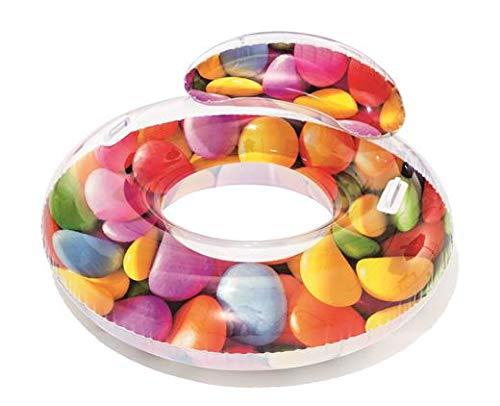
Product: Bestway 43186E Candy Delight Lounge Pool Float, Multi-Colored
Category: Toys & Games | Sports & Outdoor Play | Pools & Water Toys
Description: Ideal printing for candy lovers.
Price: $6.99
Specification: ProductDimensions:40.9x40.9x17.7inches|ItemWeight:2.1pounds|ShippingWeight:2.1pounds(Viewshippingratesandpolicies)|ASIN:B07G4QH5R7|Itemmodelnumber:B07G4QH5R7|Manufacturerrecommendedage:12yearsandup